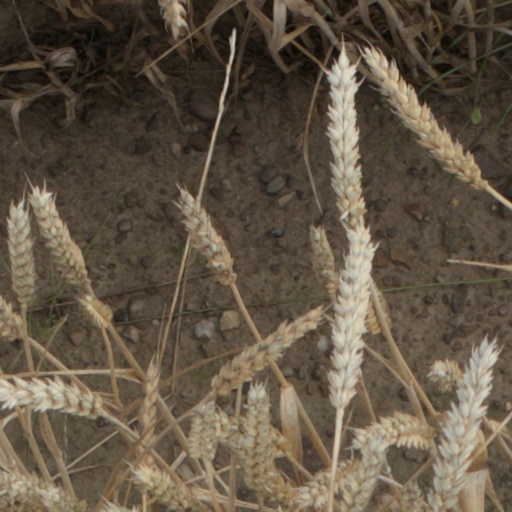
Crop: wheat